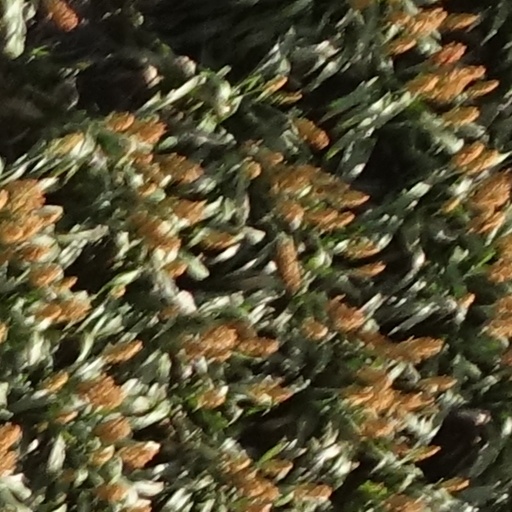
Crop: sorghum